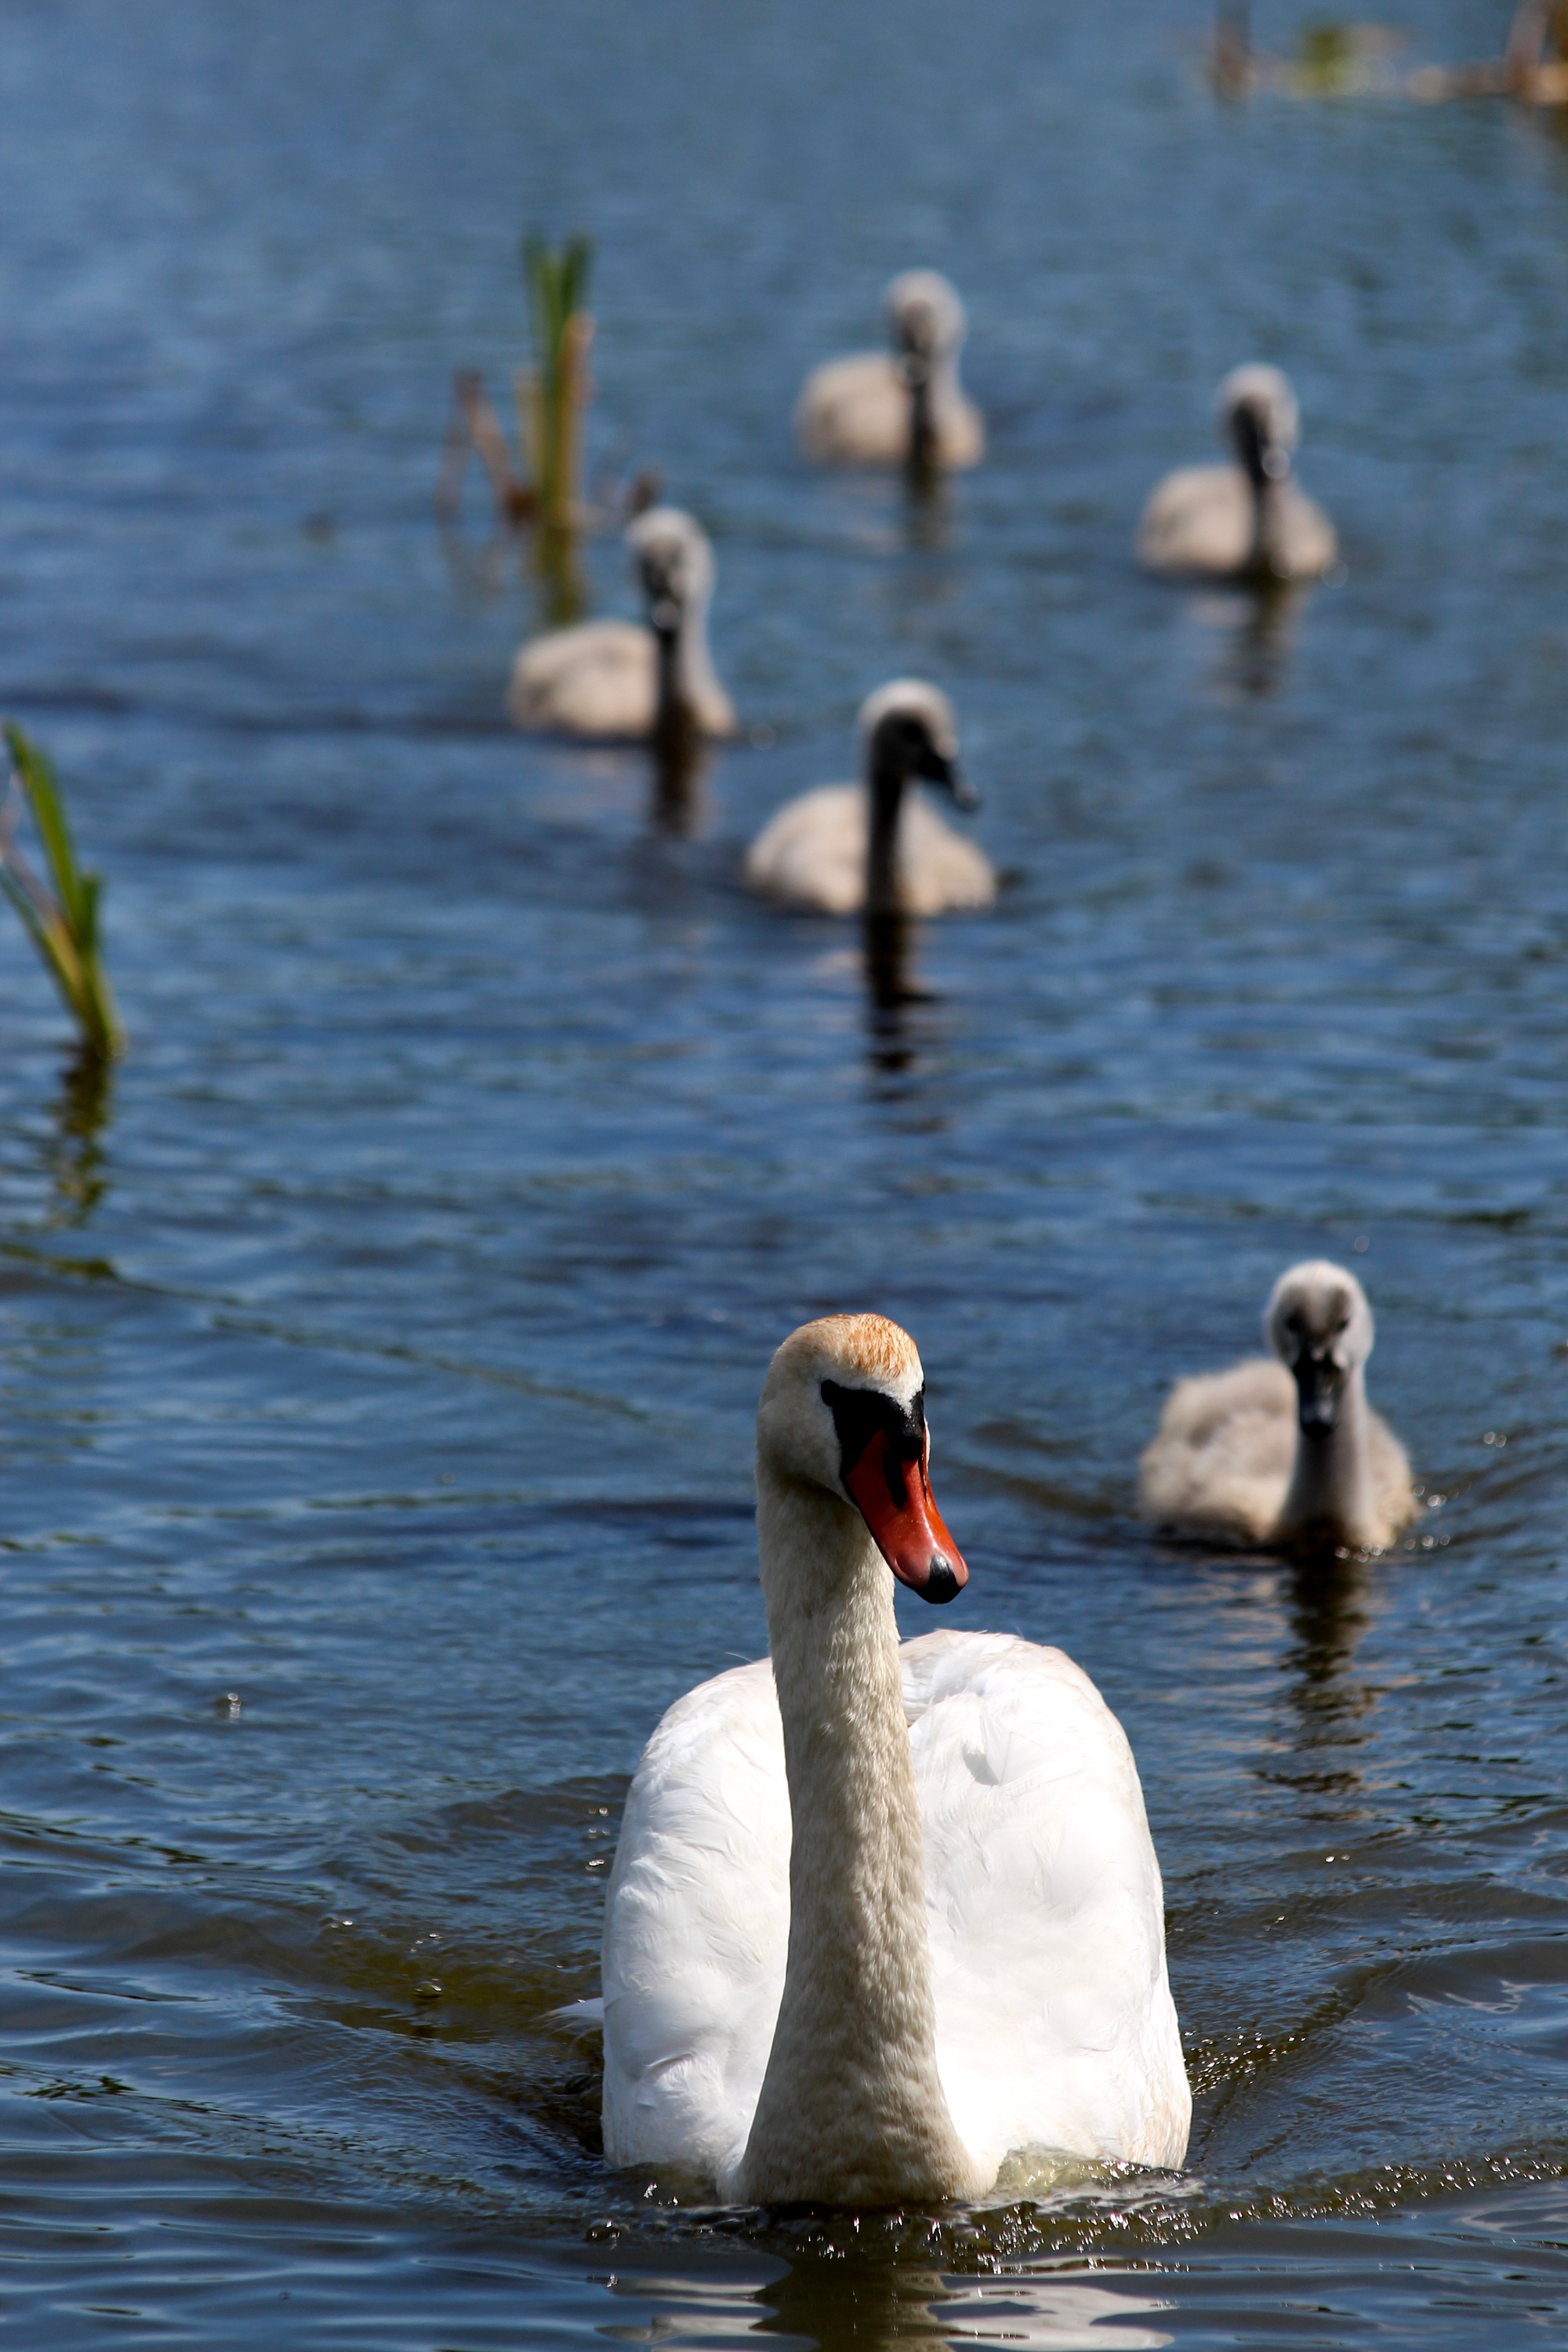
water, nature, bird, animal, pond, wildlife, beak, float, fauna, swan, vertebrate, waterfowl, chicks, water bird, blue background, ducks geese and swans, a swan shipun, cygnus high color